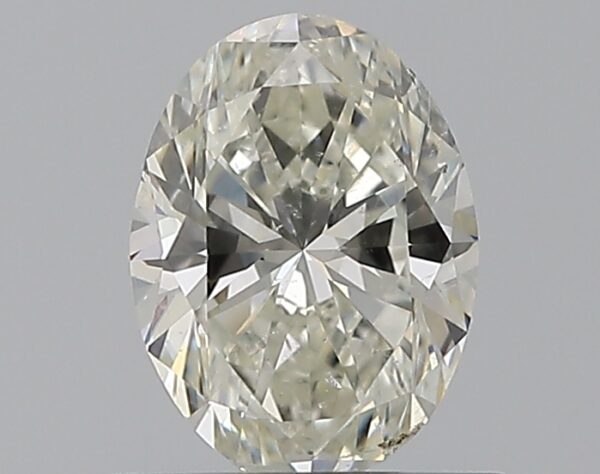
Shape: oval
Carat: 0.7
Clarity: SI1
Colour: J
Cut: EX
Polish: EX
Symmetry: VG
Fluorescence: F
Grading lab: GIA
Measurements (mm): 6.73 x 4.97 x 3.18